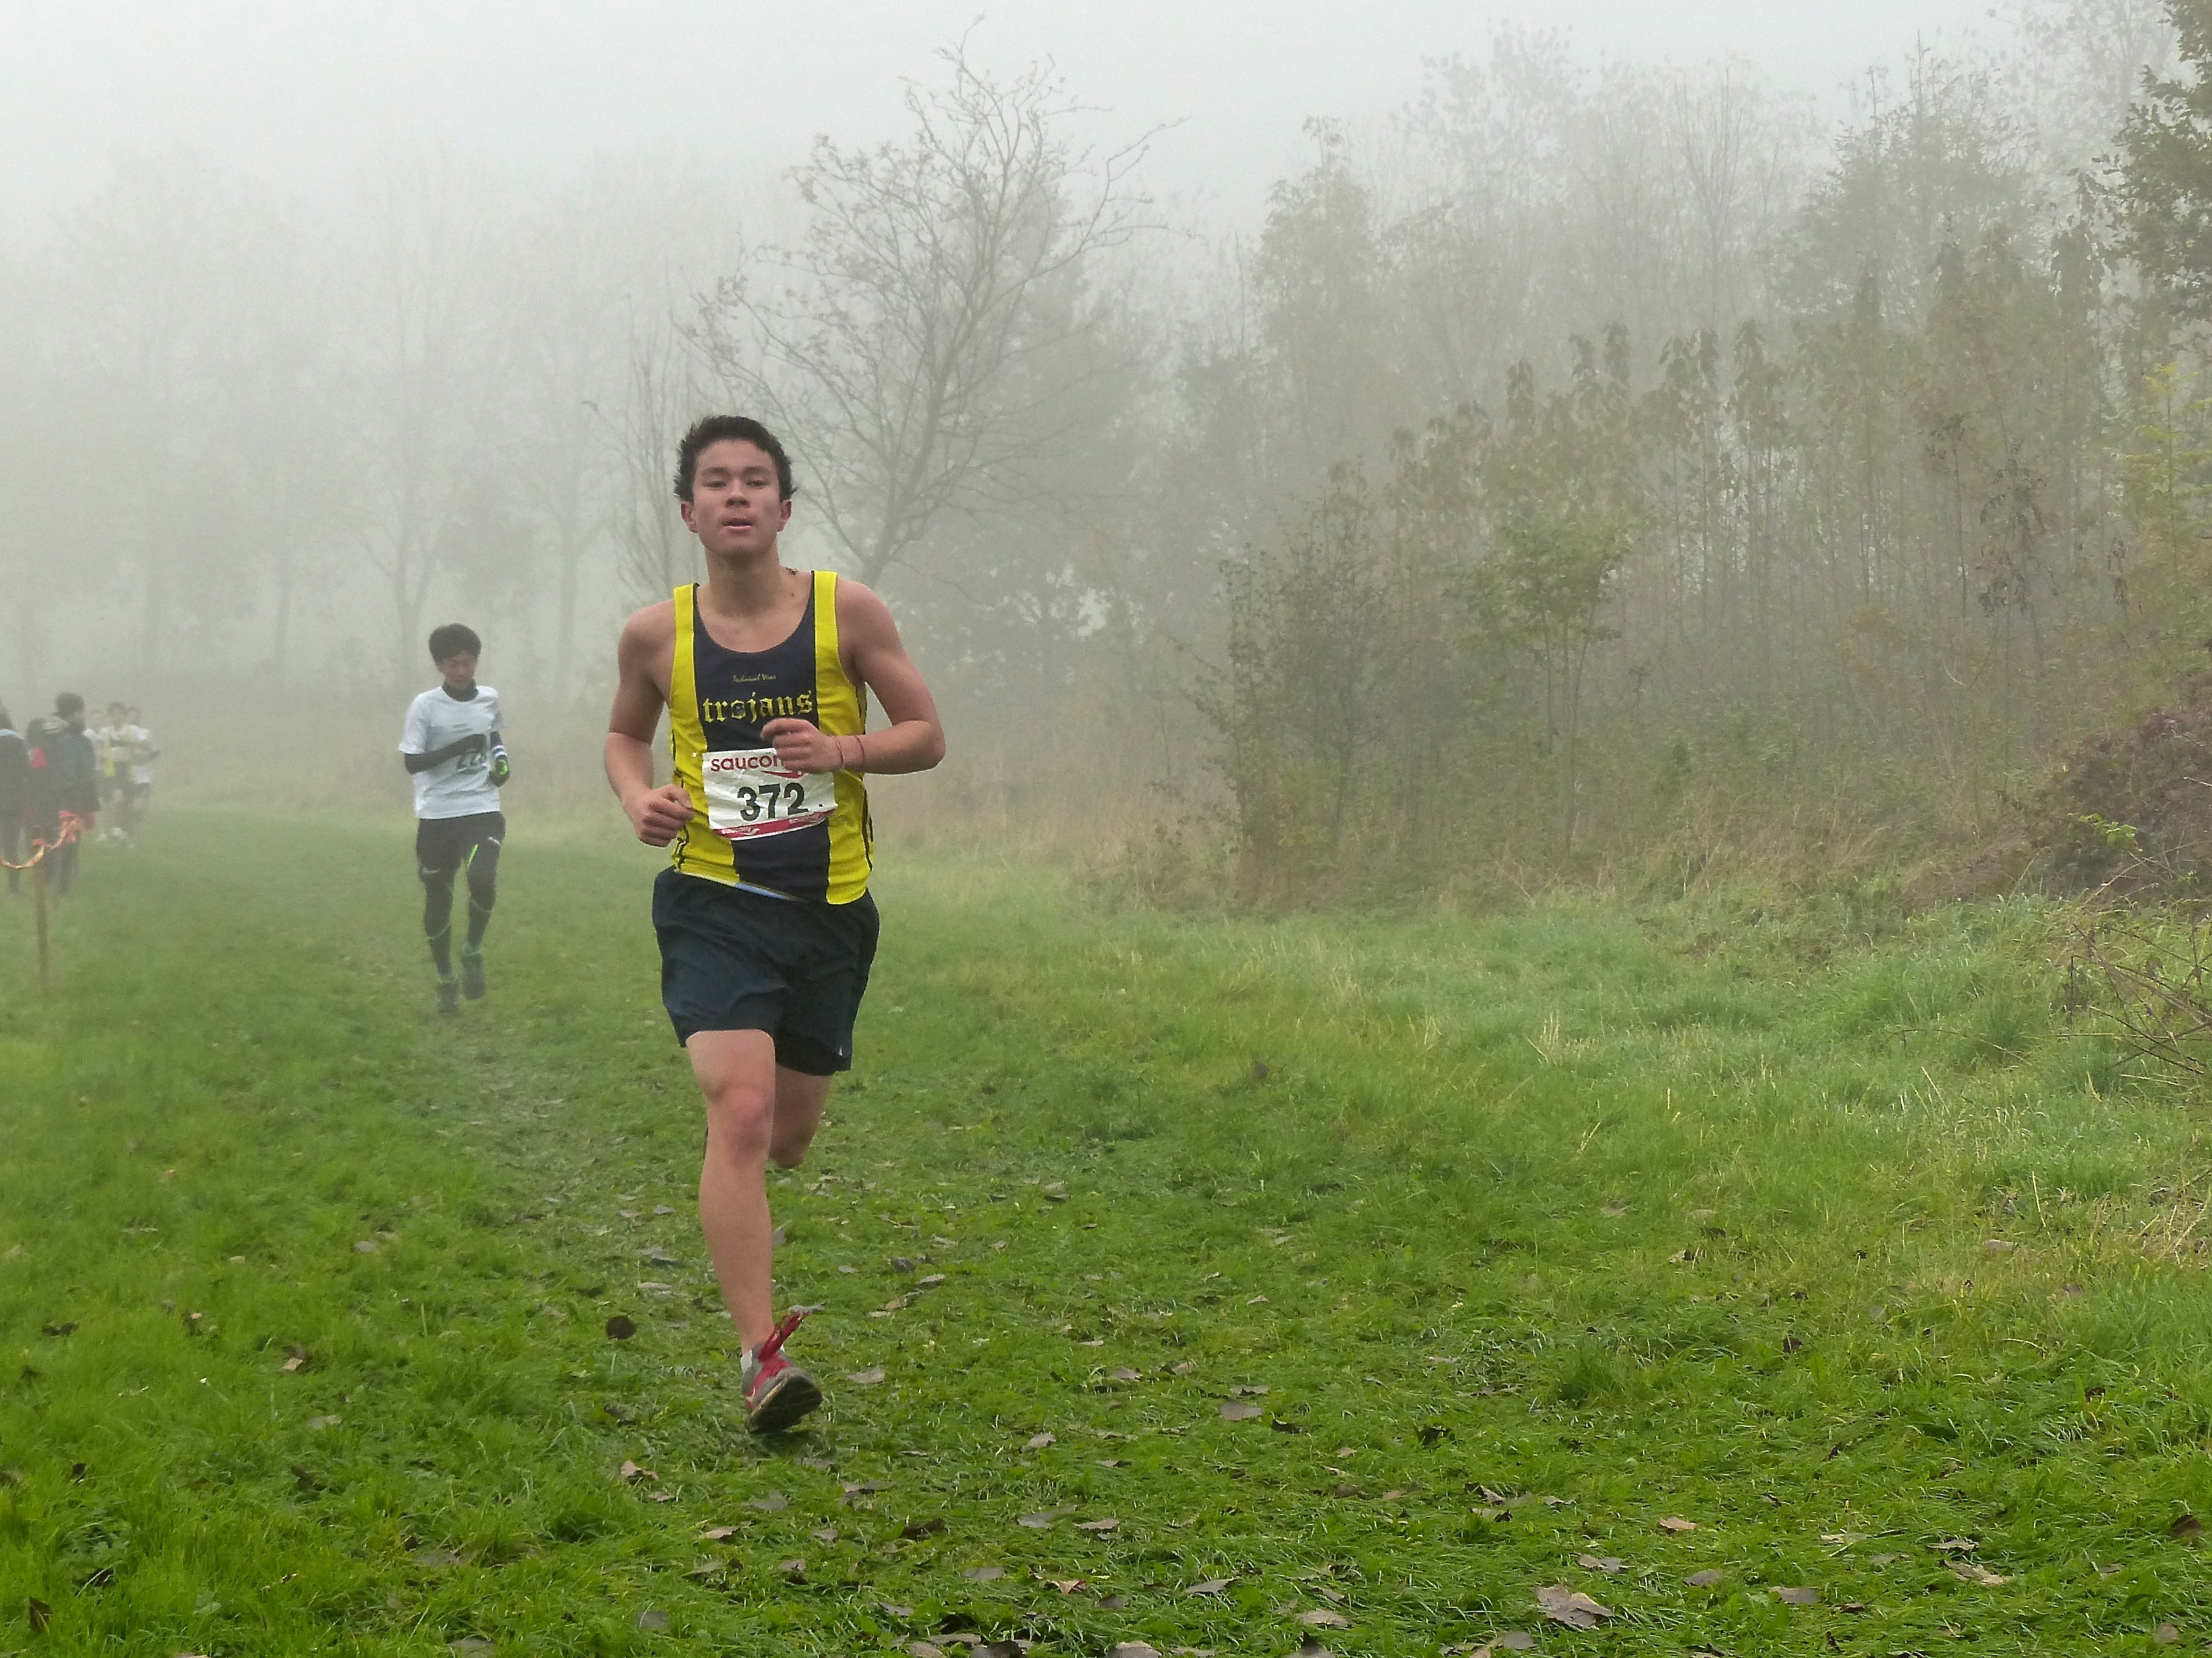
person, fog, mist, trail, sport, meadow, running, recreation, jogging, ash, crosscountry, belgium, race, competition, team, sports, championship, endurance, athletics, xc, antwerp, necis, physical exercise, outdoor recreation, human action, ultramarathon, cross country running